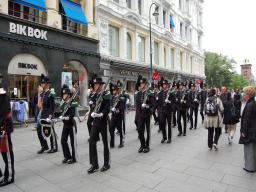
Label: Background_without_leaves